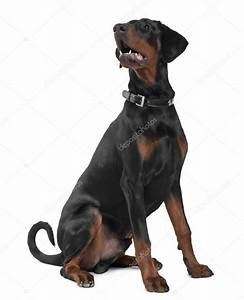
Label: cane